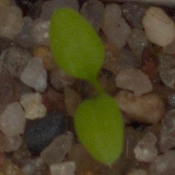
Label: common_chickweed